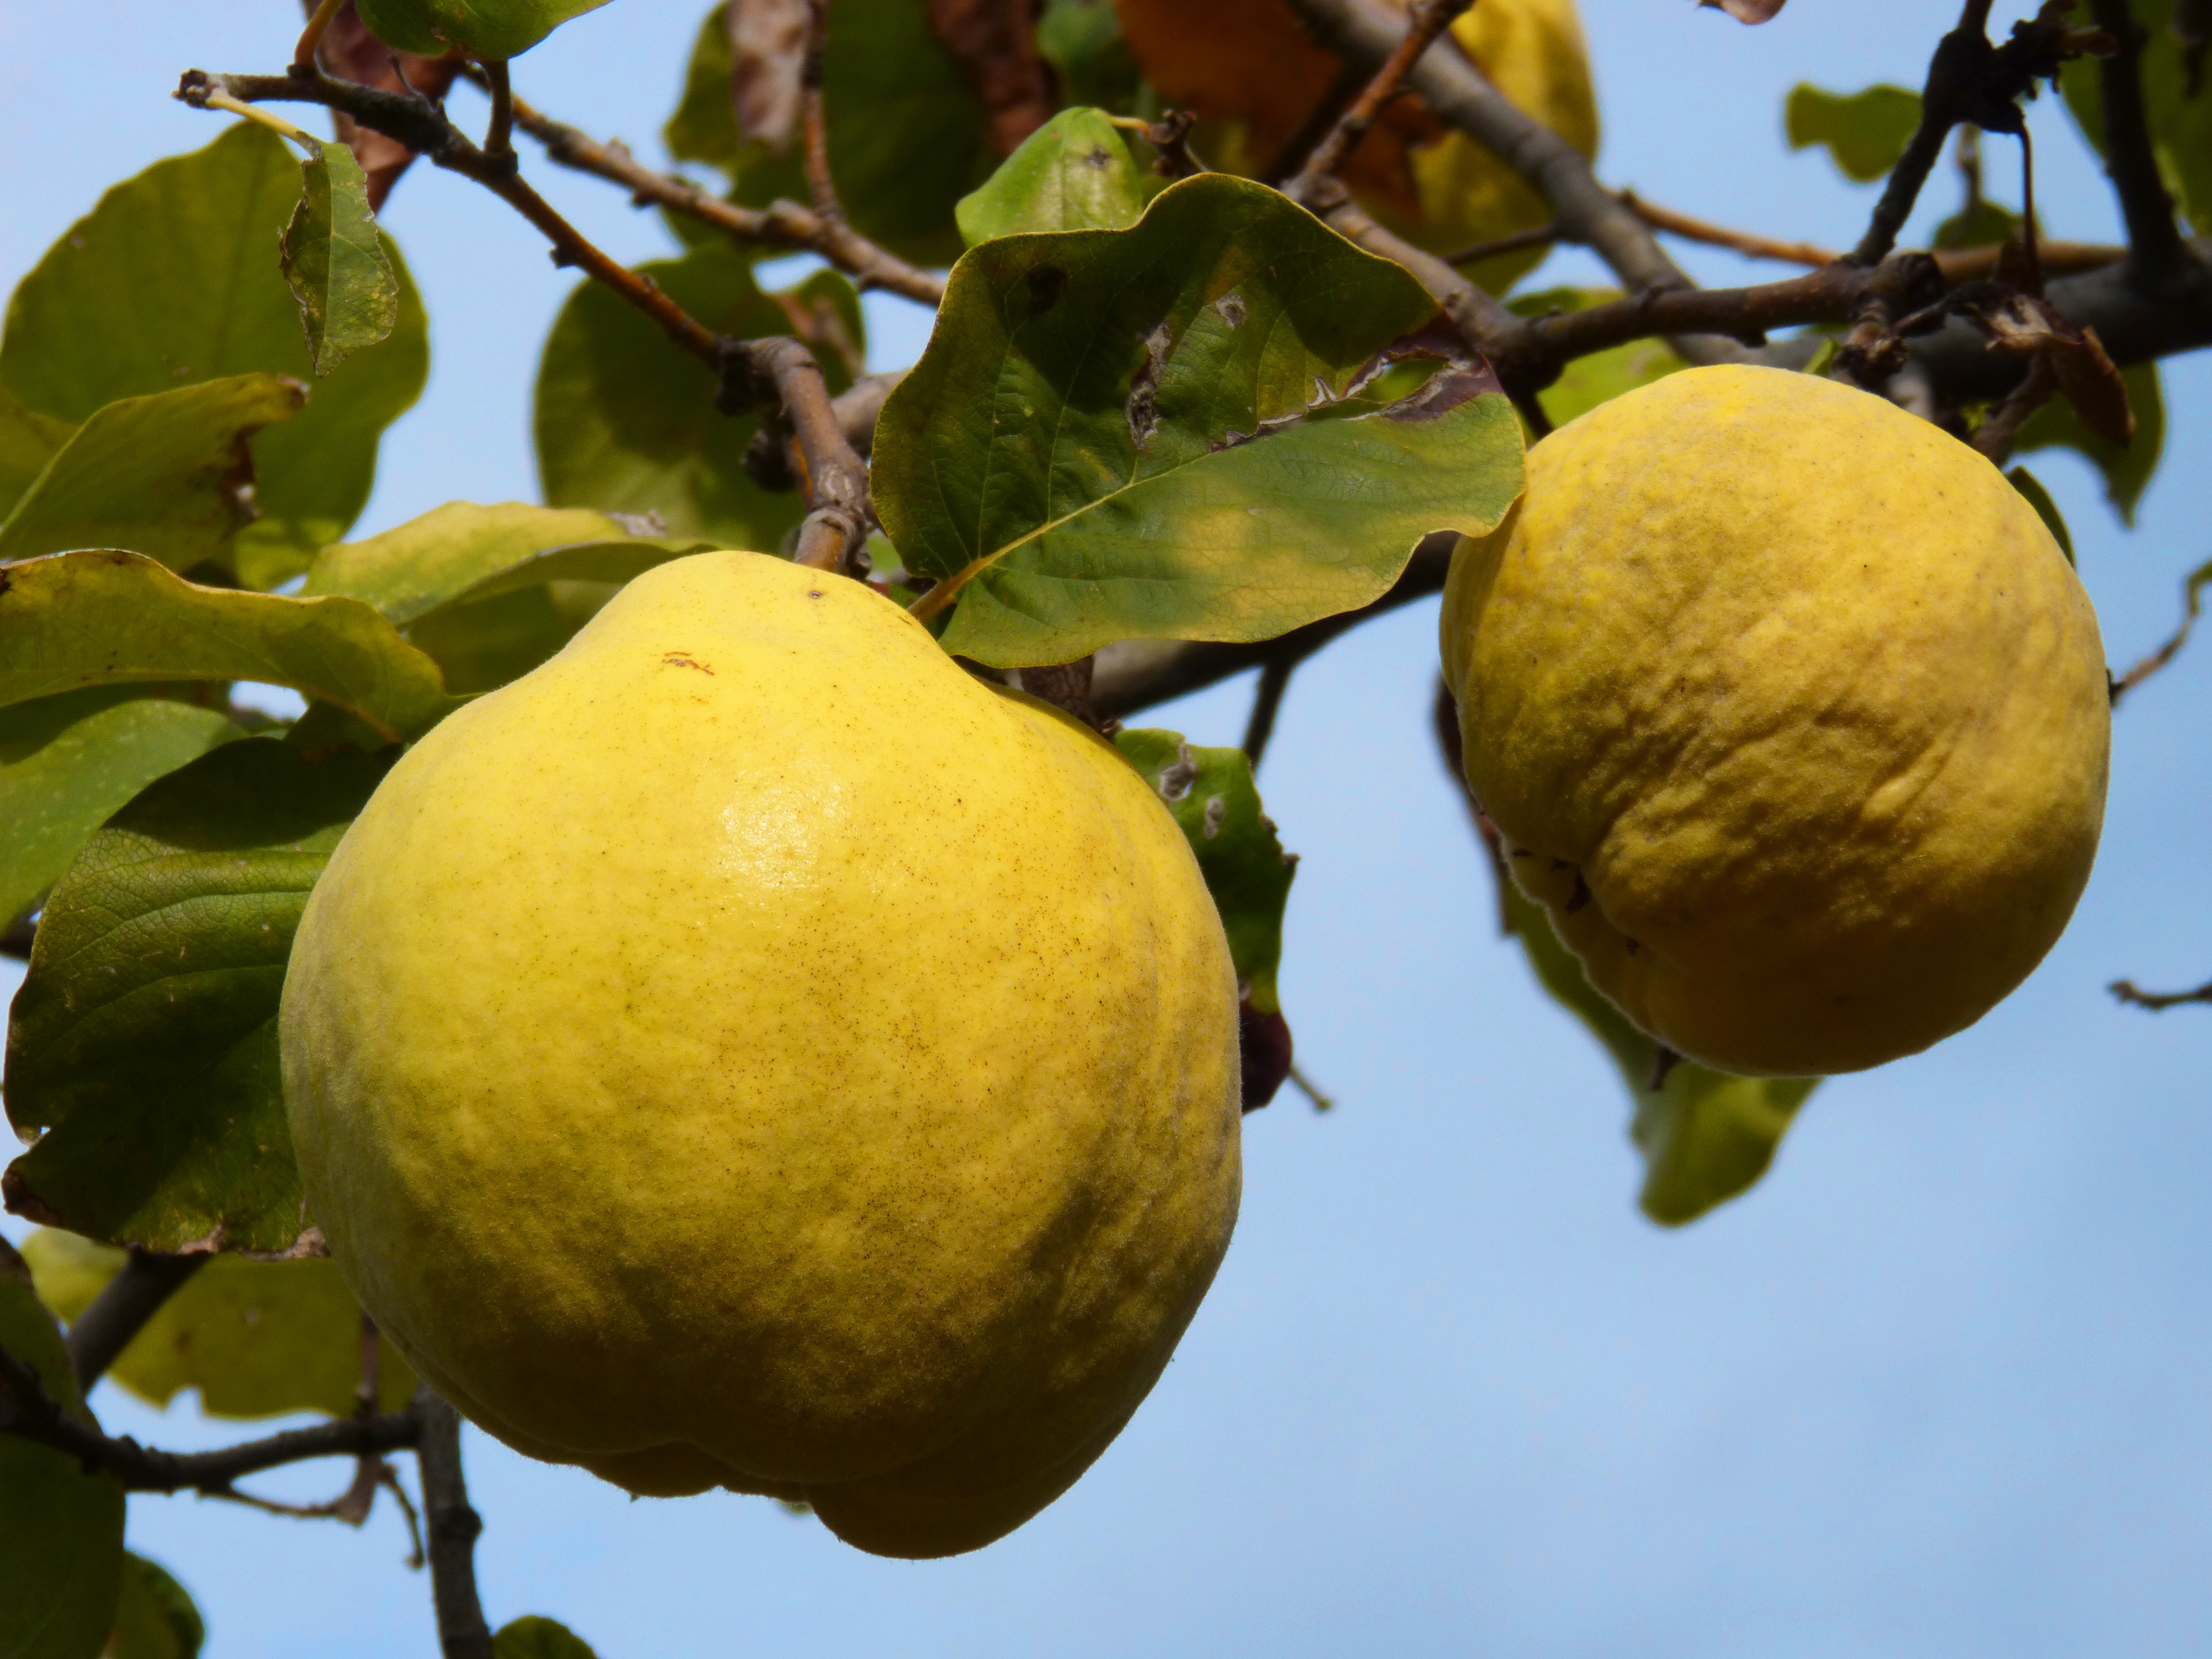
tree, branch, plant, sky, fruit, flower, food, produce, autumn, yellow, flora, citron, citrus, macro photography, quince, flowering plant, bitter orange, land plant, yuzu